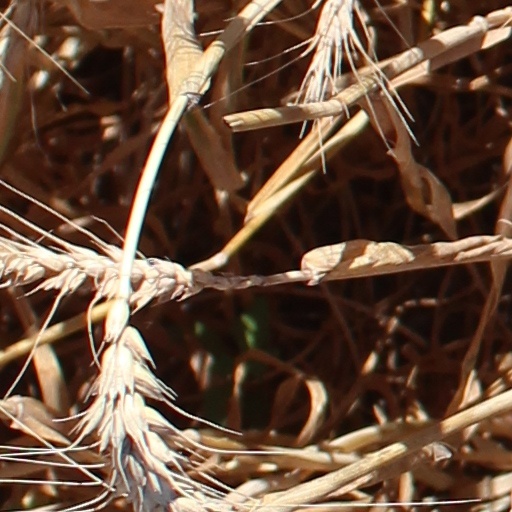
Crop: wheat